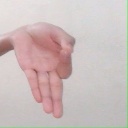
अक्षर: ज्ञ